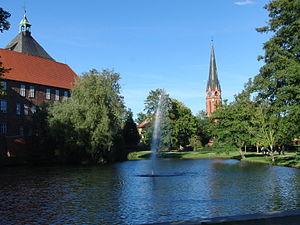
Winsen (Luhe) est une ville allemande située en Basse-Saxe et chef-lieu de l'arrondissement de Harburg.